2023–24 Melbourne City FC season

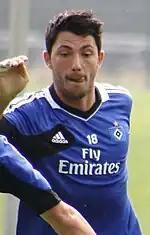
Tolgay Arslan with Hamburger SV in 2013

Valon Berisha, Matt Sutton, Raphael Borges Rodrigues and Kerrin Stokes all departed City following conclusions to their playing contracts on 9 June 2023. A further two departures were made the same day of Tom Glover and Aiden O'Neill in search of footballing opportunities in Europe. City's first signing of the 2023–24 season was German midfieilder Tolgay Arslan coming off Serie A club Udinese for two seasons on 15 June 2023. Two academy players Arion Sulemani and Emin Durakovic both signed three-year scholarship contracts for City a week later. Only a day later, three young players signed for City; Patrick Beach, Alessandro Lopane and Zane Schreiber all on multi-year deals. City were drawn to play NPL Victoria side Oakleigh Cannons in the 2023 Australia Cup Round of 32. On 30 June 2023, rumoured Steven Ugarkovic joined City for until the end of the 2024–25 season and Marco Tilio departed City for Scottish club Celtic.